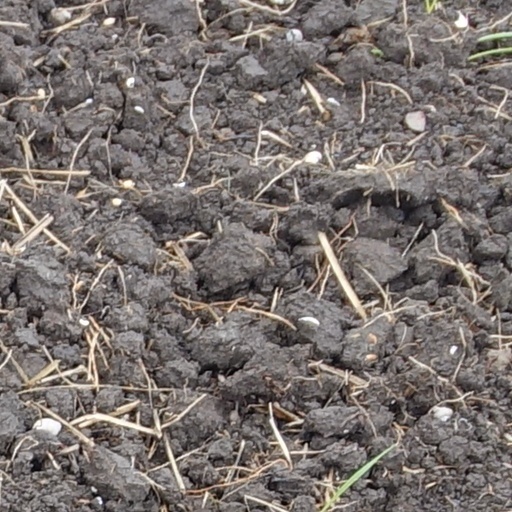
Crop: wheat